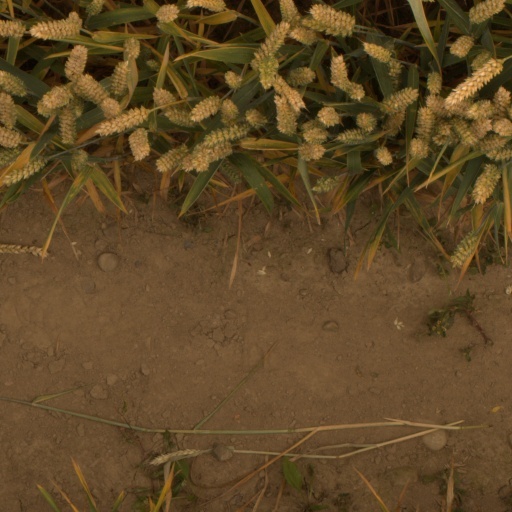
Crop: wheat